Slavery in the United States

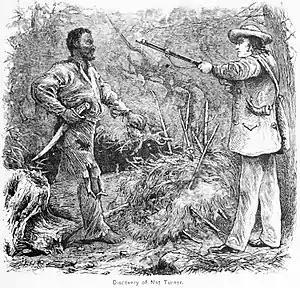
"Discovery of Nat Turner" [in 1831], an 1881 wood-engraving by

None of these ideas got very far, but they alarmed Northerners and contributed to the growing polarization of the country.